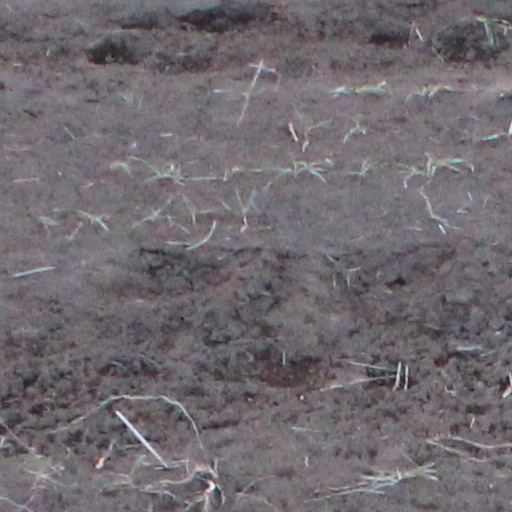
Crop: wheat